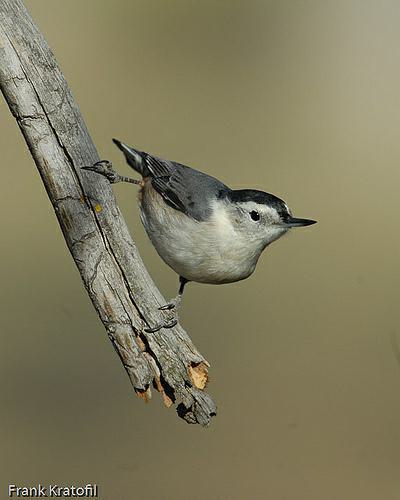
A photo of a white breasted nuthatch